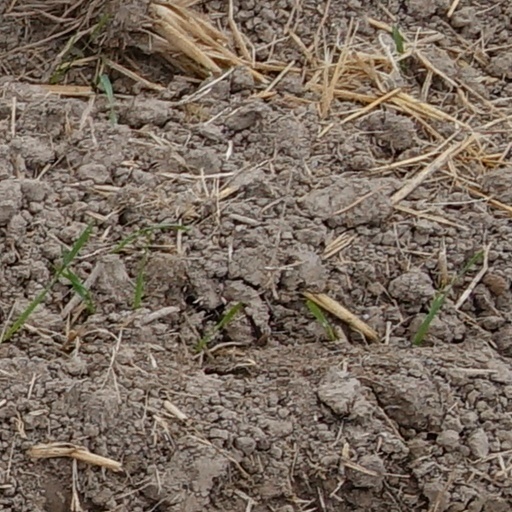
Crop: wheat